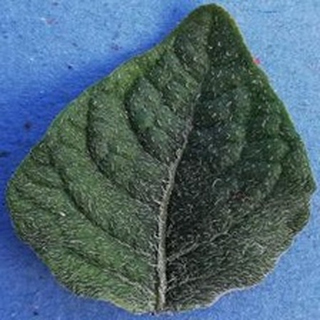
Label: healthy_potato